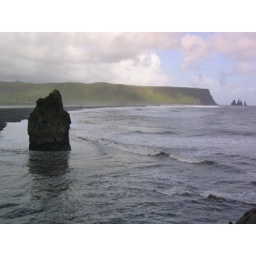
Kind of a cool rock outcropping on the coast near Vik. That's Vik, as in &amp;quot;viking.'